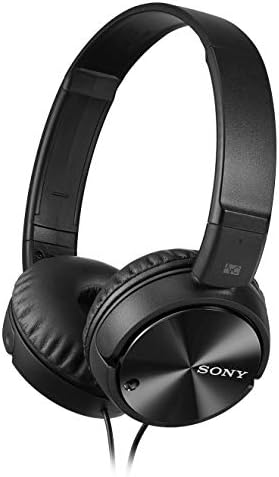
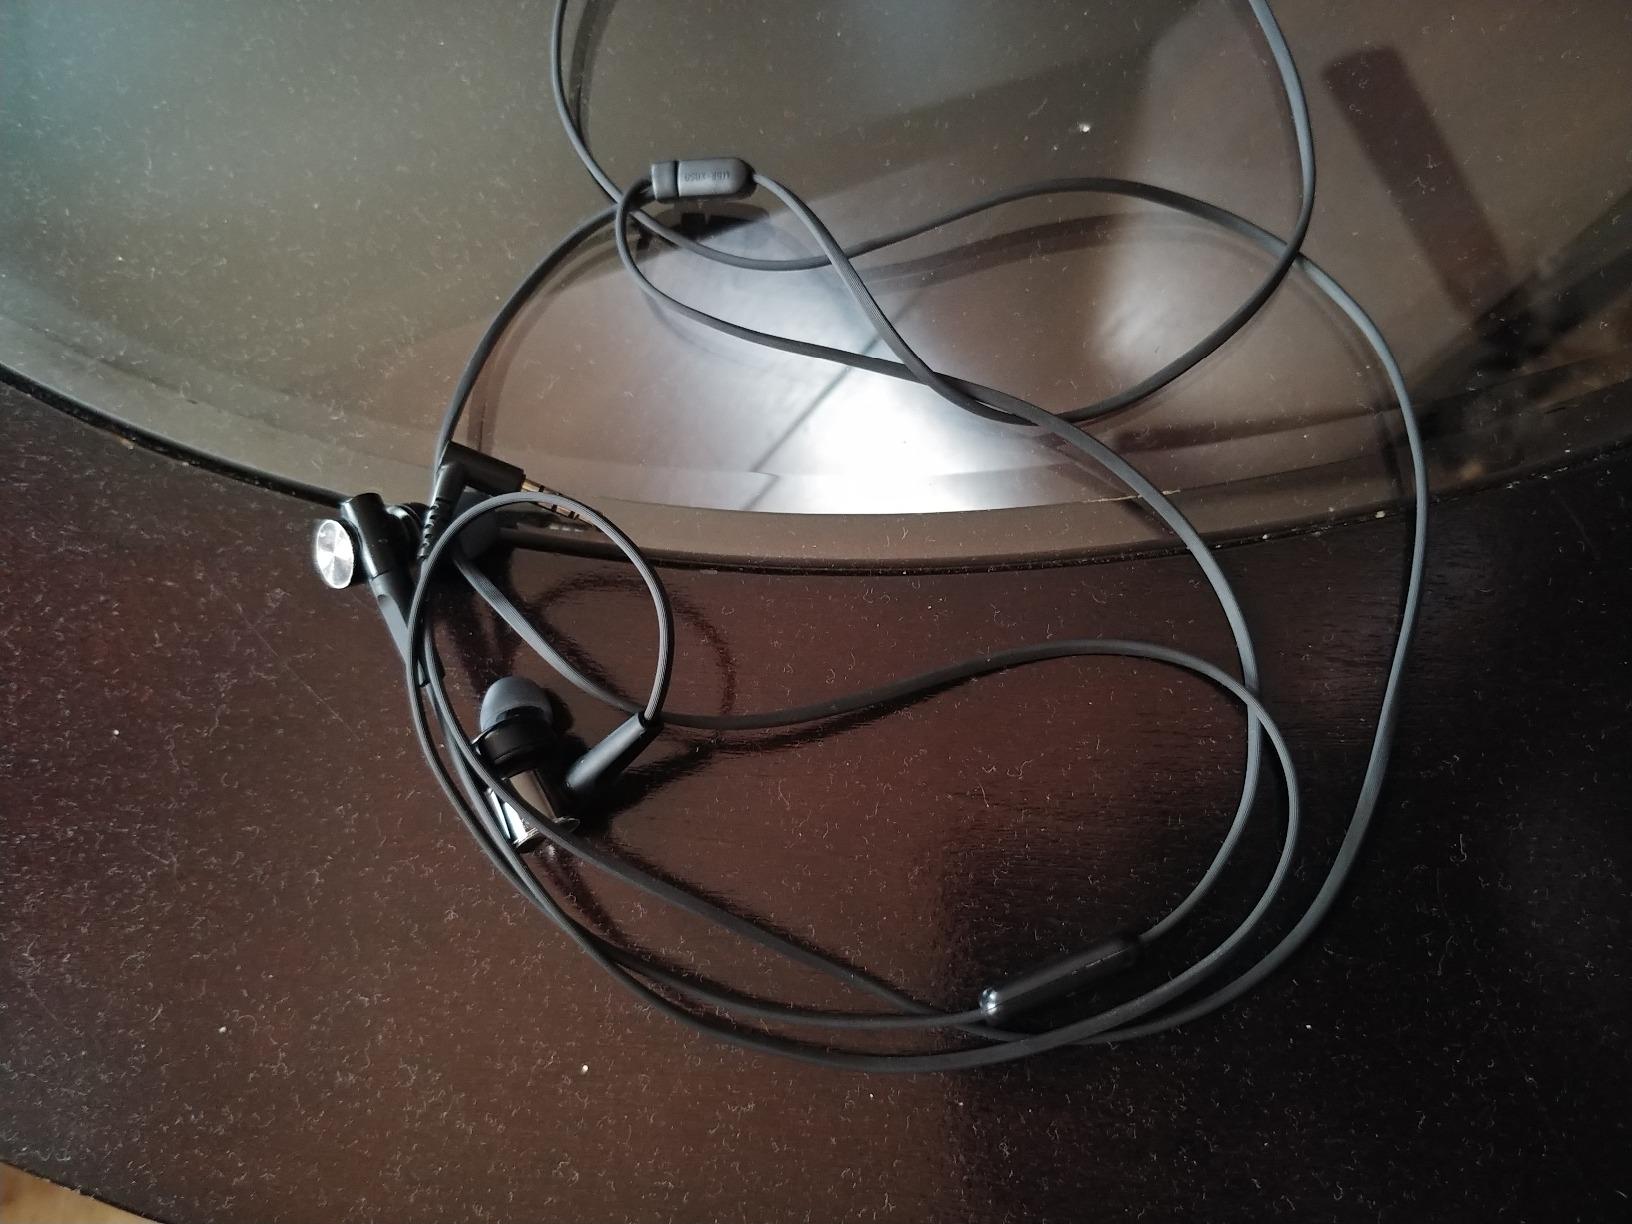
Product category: headphones
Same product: no